Culture of Póvoa de Varzim

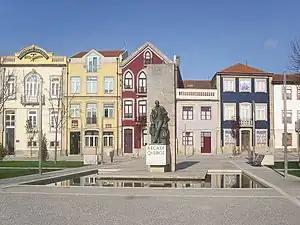
Popular architecture in Praça do Almada.

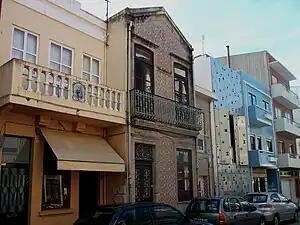
Vernacular architecture and a contemporary residential house for a young couple, a notable façade by architect, José Cadilhe, inspired by his own family marks. Historical enlargement of the street can be detected.

Vernacular architecture in the fishermen district were described by Raul Brandão as "Eskimo borrows", much of these simple houses were very low buildings and while most were lost, some kept existing to the modern period, some as ruins. One is so well preserved, including interiors, that is intended to become a museum. In the civic center, including the old one around Praça Velha square and the new one around Praça do Almada, the bourgeoisie built houses with richer architecture. Since the 19th century, azulejo tiles started being used in popular architecture to decorate façades, by both the fisher community and the bourgeoisie. While the bourgeoisie houses had an attic, the remainder preferred a terrace that could be useful for the needs of a fisher family.